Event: Nepal Earthquake
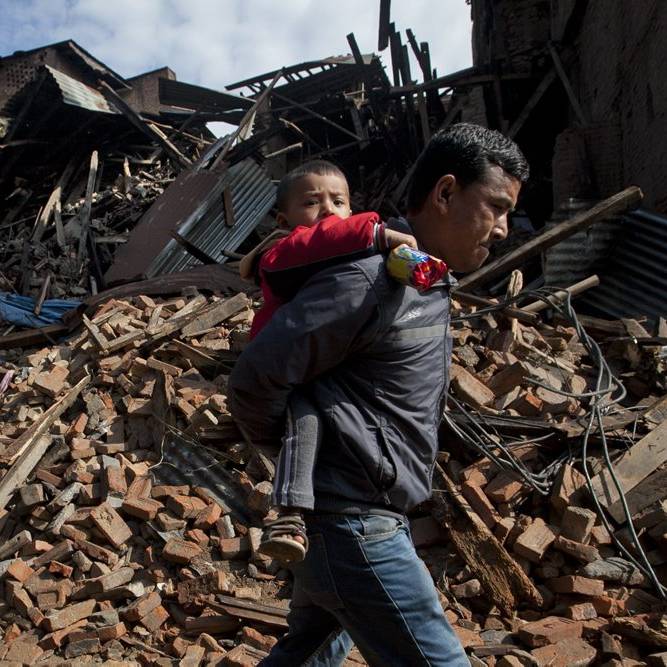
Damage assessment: damage